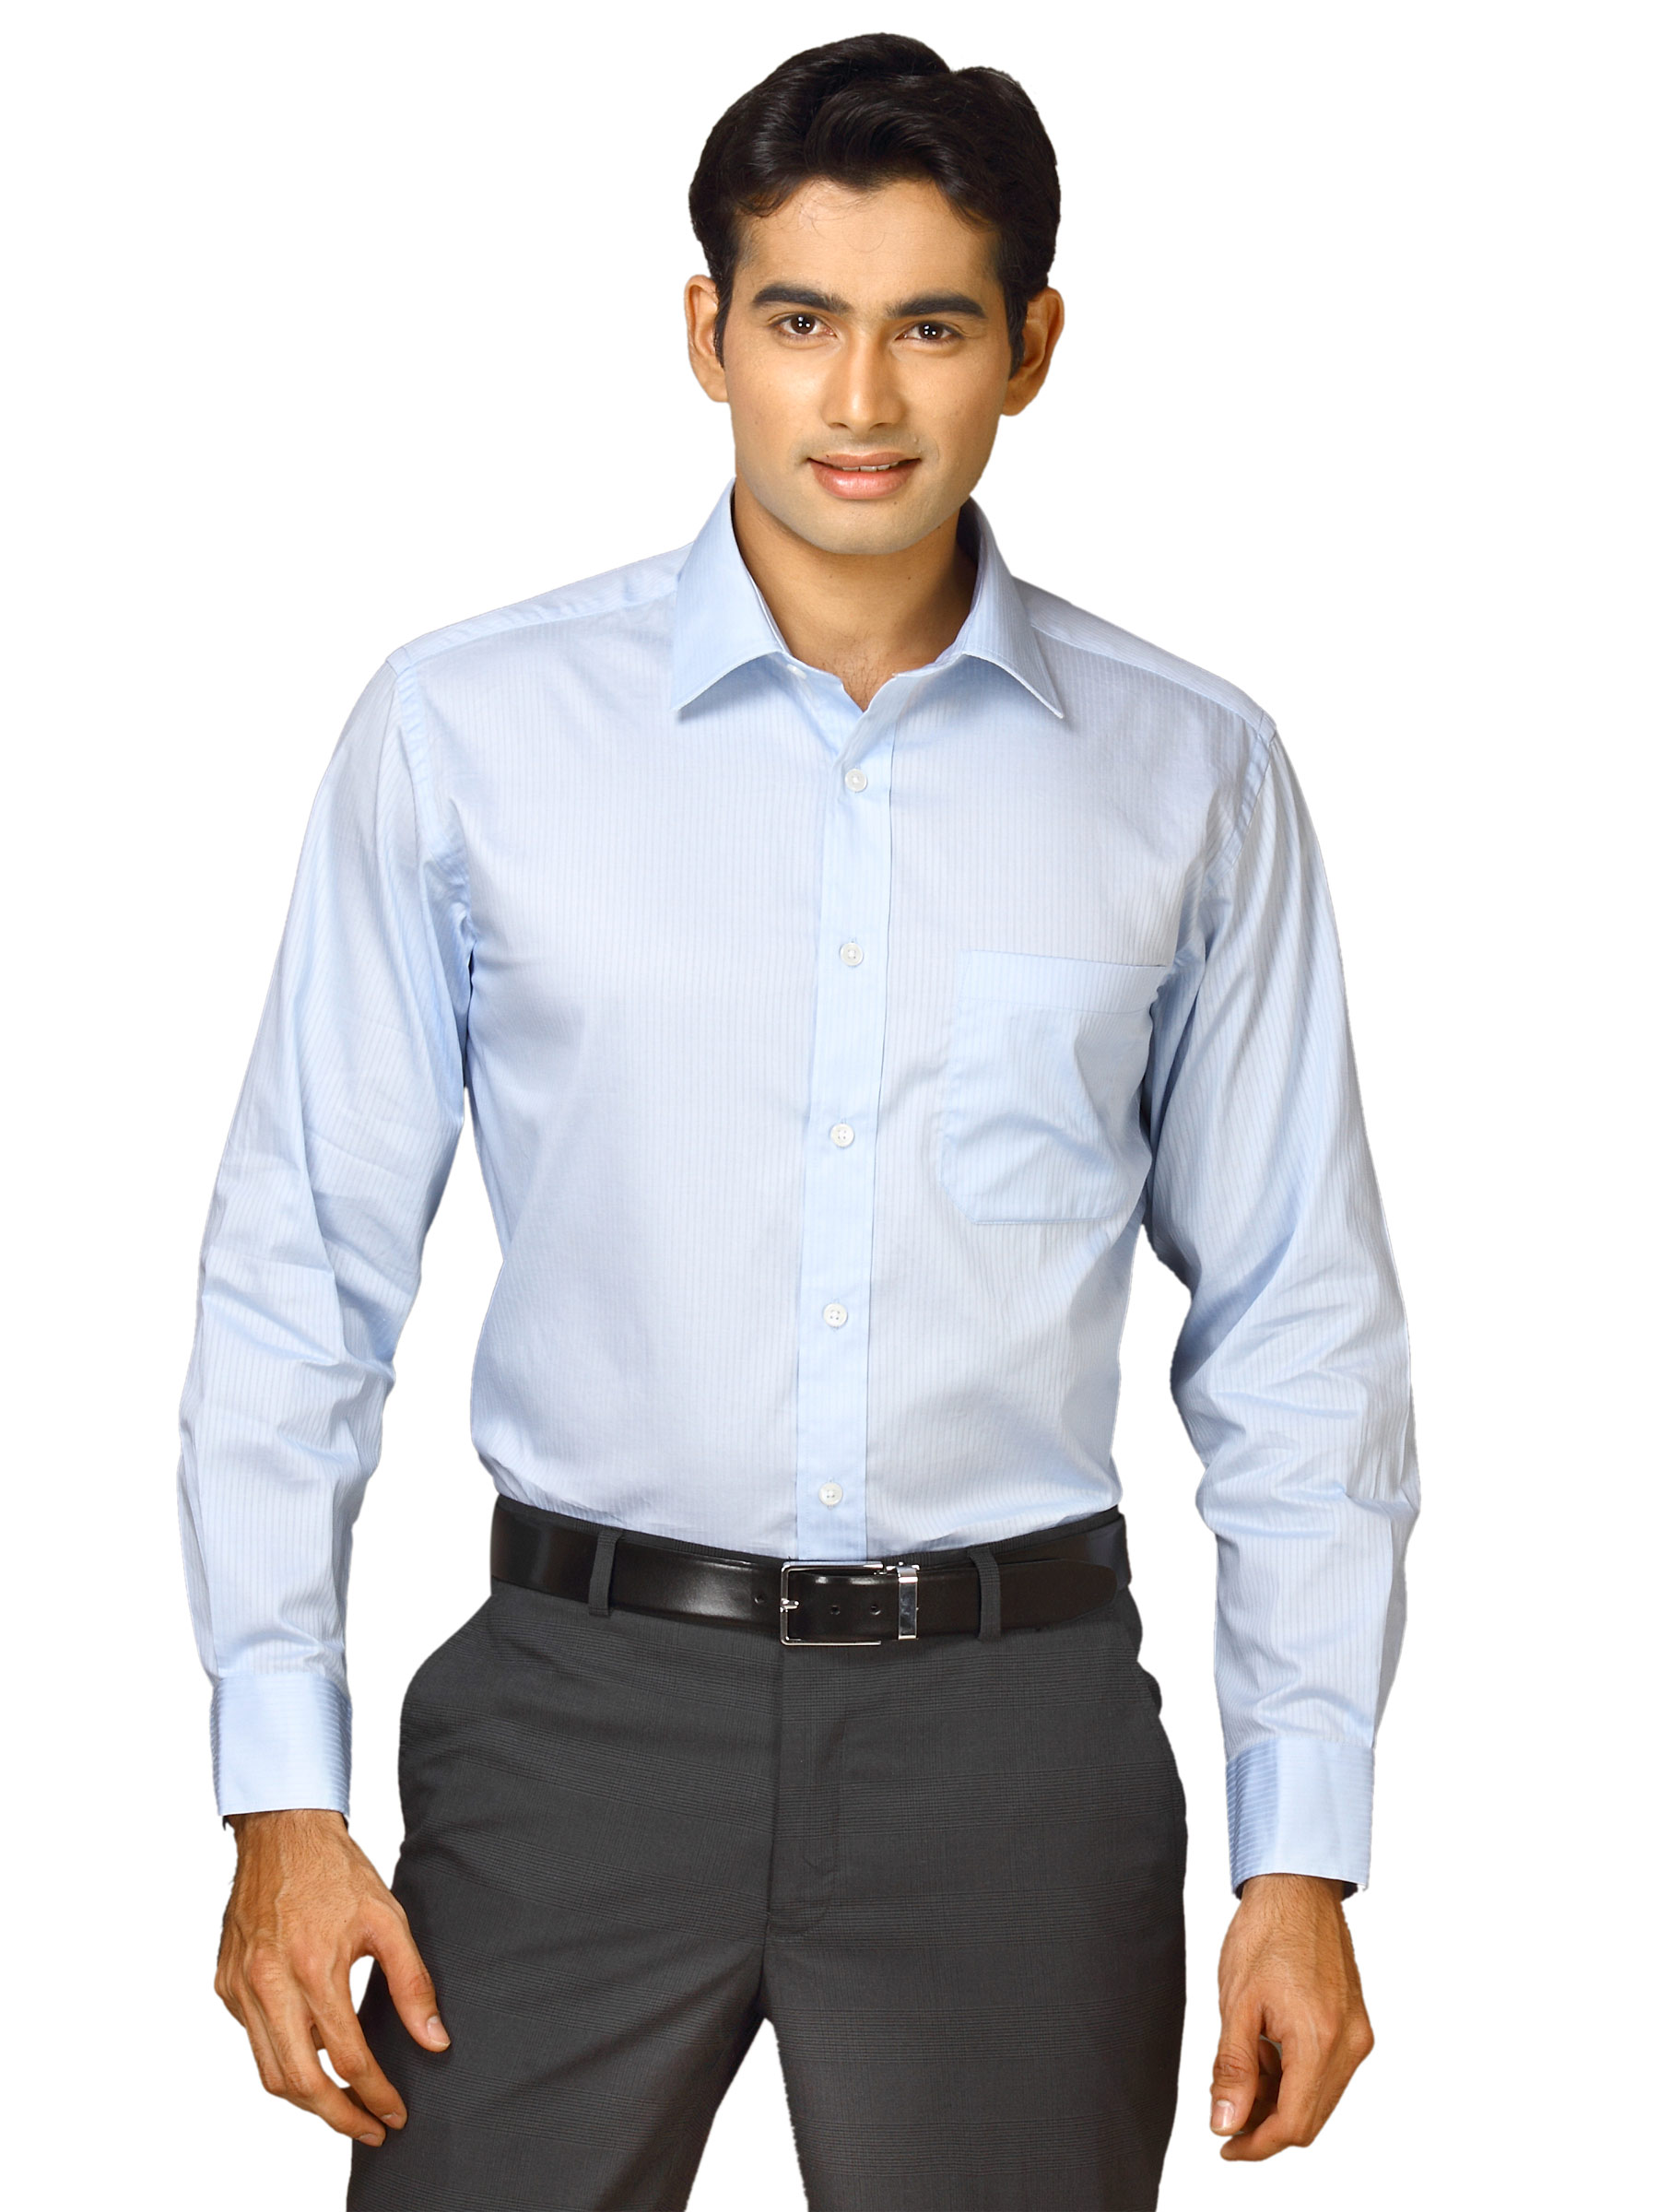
John Miller Men Solid Light Blue Shirts
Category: Apparel / Topwear / Shirts
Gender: Men
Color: Blue
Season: Fall 2011
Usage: Formal